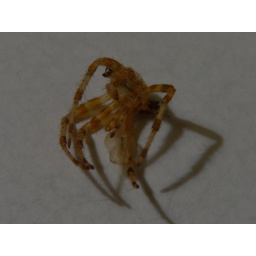
A bit dusty - it's been lying around on the kitchen window frame for ages. Strangely narrow DoF too..